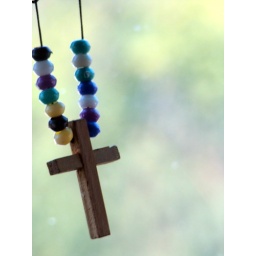
cross in the car